Environmental issues in Colombia

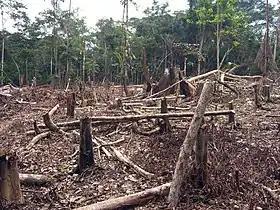
The results of slash-and-burn agriculture in the Colombian Amazon

Colombia loses 2,000 km of forest annually to deforestation, according to the United Nations in 2003. Some suggest that this figure is as high as 3,000 km due to illegal logging in the region.